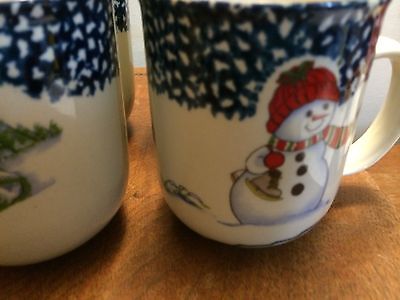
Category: mug